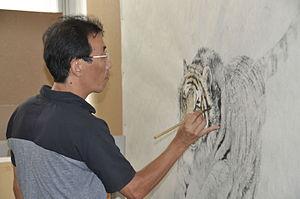
L'atelier Mansudae est une fabrique d’œuvres d'art située à Pyongyang, dans l'arrondissement de P'yŏngch'ŏn, en Corée du Nord. Fondé en 1959, c'est l'un des plus grands centres de production artistique au monde, étalé sur une superficie de plus de 120 000 mètres carrés. Le studio emploie environ 4 000 personnes, dont 1 000 artistes issus des meilleures académies de Corée du Nord. La plupart de ses artistes sont diplômés de l'université de Pyongyang. Ils ne reçoivent pas de bénéfices de leurs œuvres car tous les profits sont reversés à l'État. L'atelier comprend 13 sections, comme celles pour la xylographie, le dessin au fusain, la céramique, et la broderie, entre autres. Il a produit de nombreux monuments parmi les plus importants de Corée du Nord, comme le Monument à la fondation du parti du travail de Corée, la statue de Chollima, et les statues en bronze du Grand monument Mansudae. Sa division commerciale étrangère est connue sous le nom de groupe de sociétés de projets à l'étranger Mansudae, qui est à l'origine en 2014 de divers monuments dans 18 pays africains et asiatiques. Toutes les images de la famille Kim sont produites par l'atelier Mansudae.